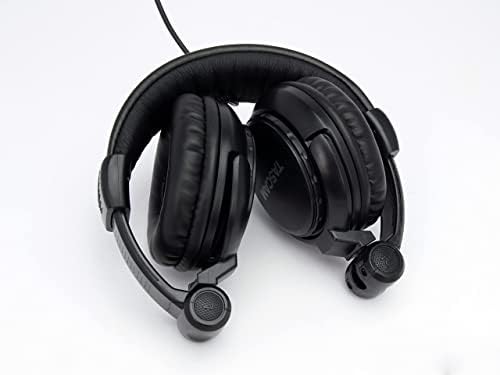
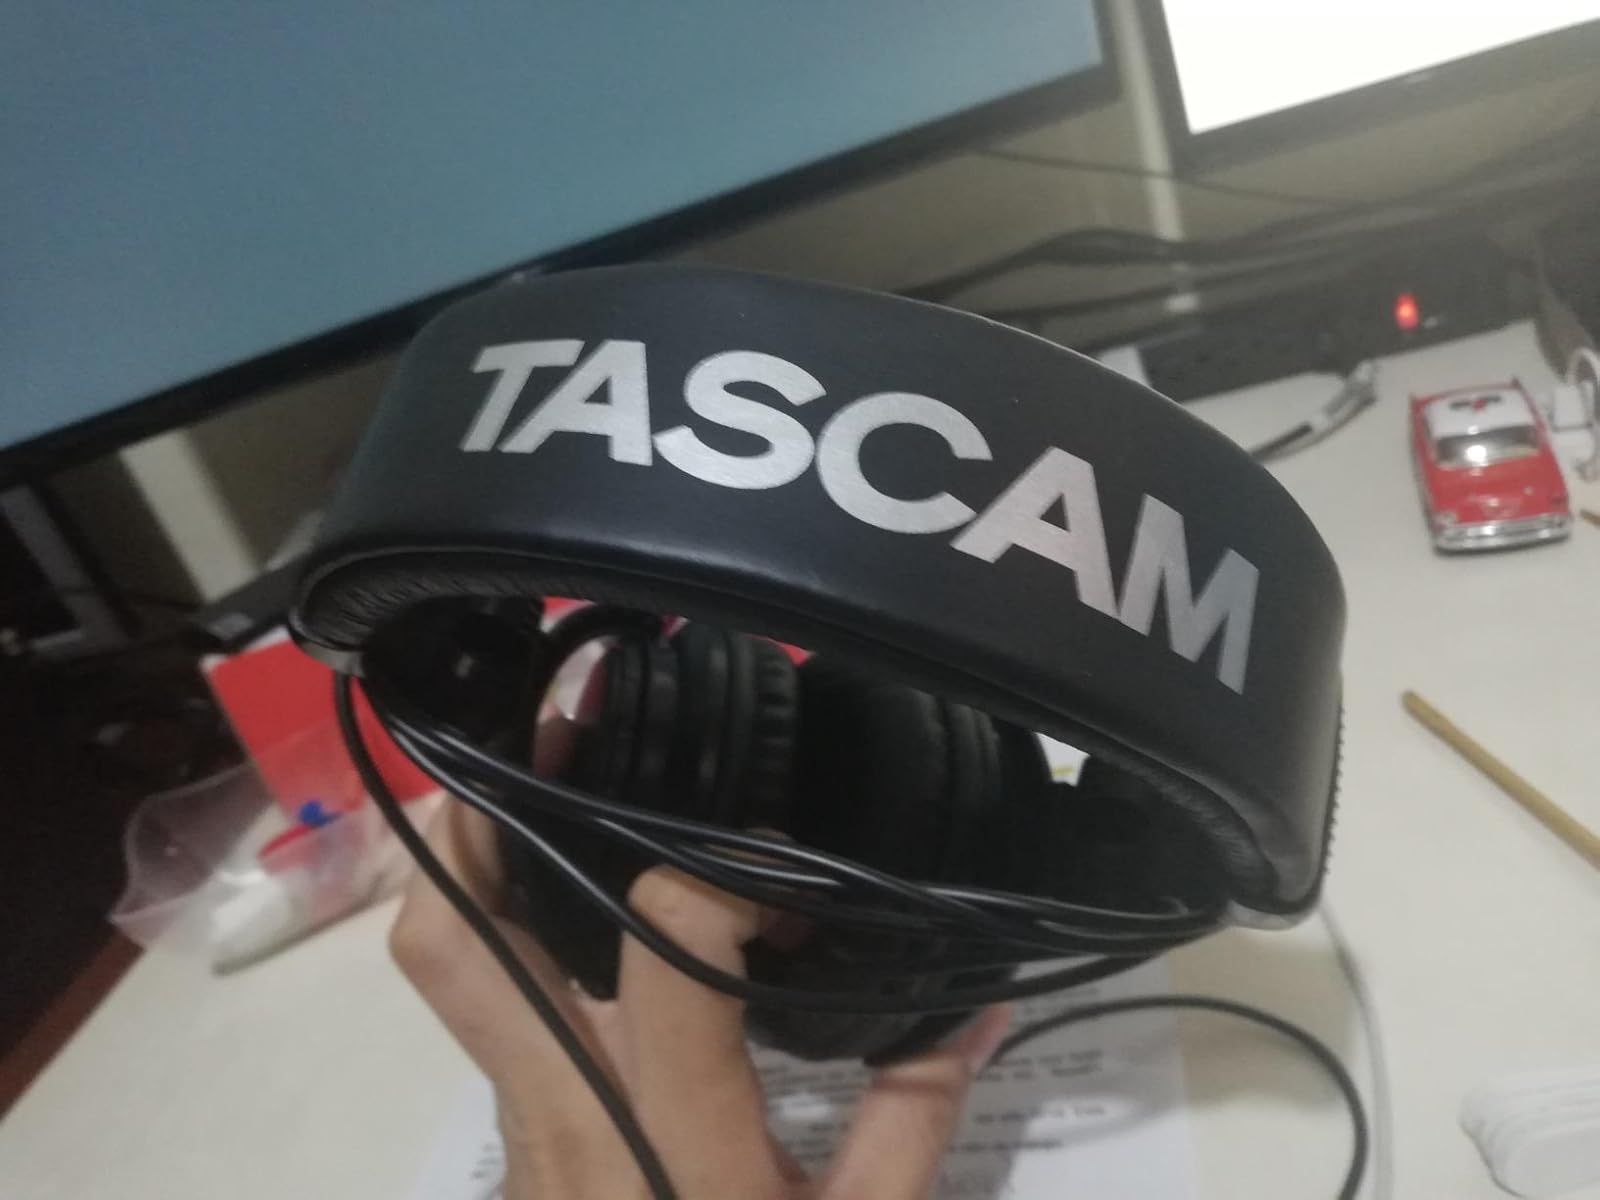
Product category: headphones
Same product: yes